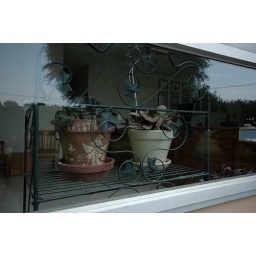
Pretty potted flowers in the Register of Deeds office window. A nice human touch.